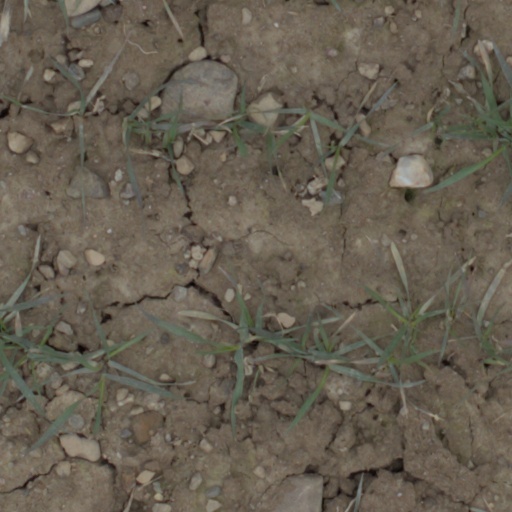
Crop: wheat